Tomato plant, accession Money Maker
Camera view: bottom (45 deg); turntable rotation: 210 degrees
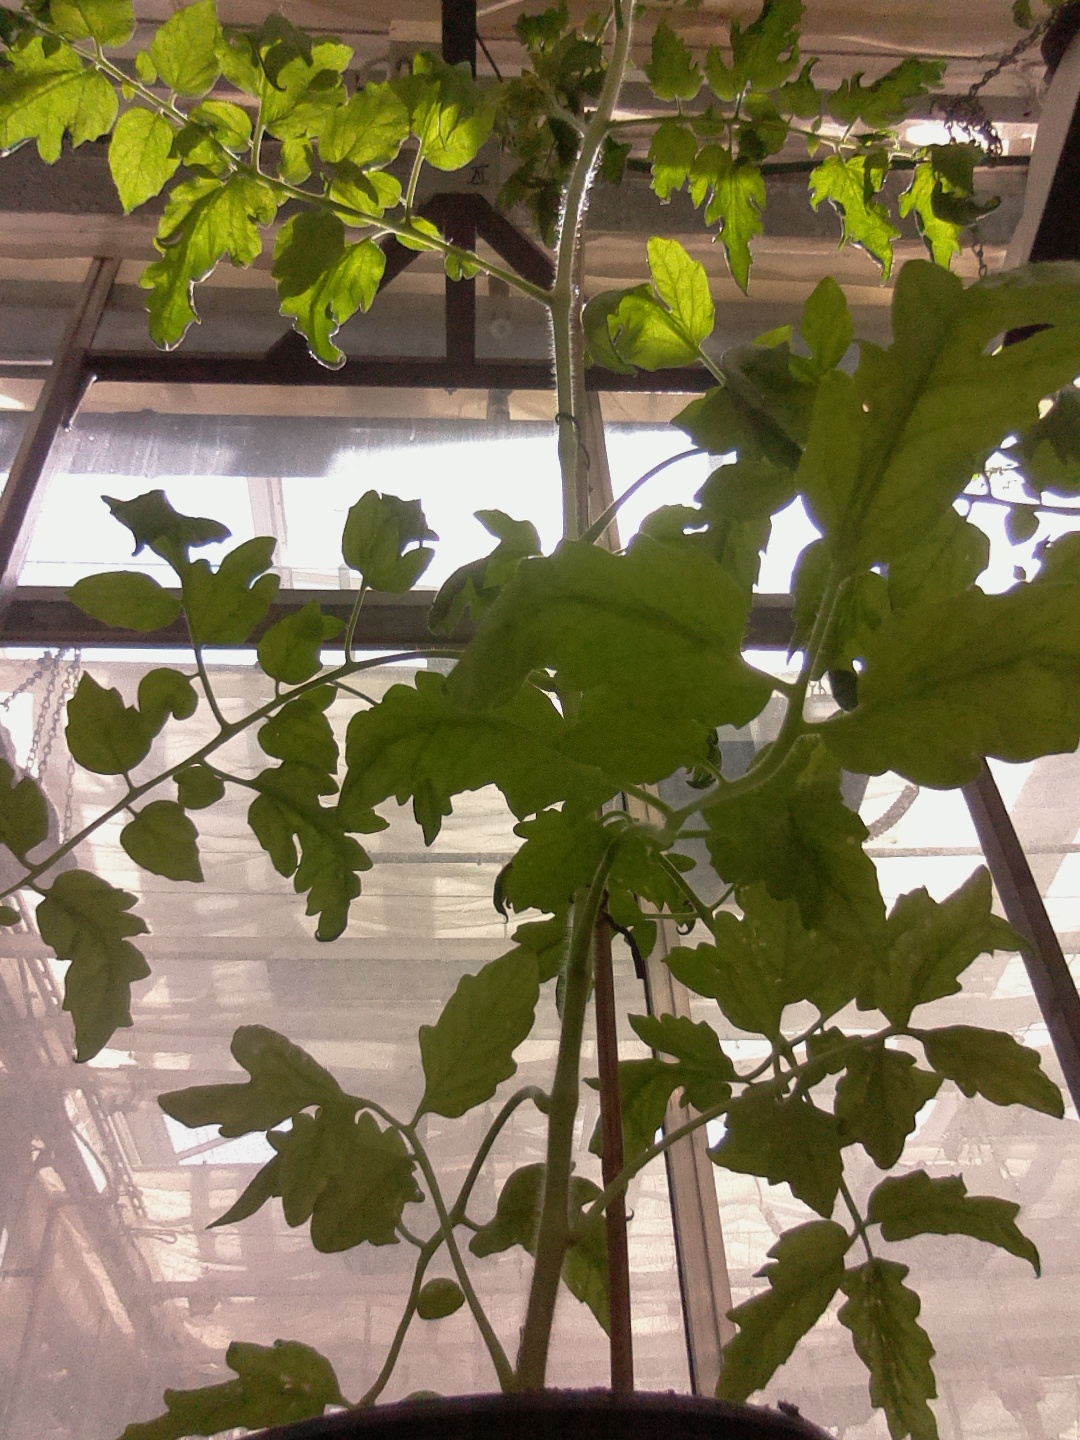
BBCH growth stage 64: 40%-50% of flowers open